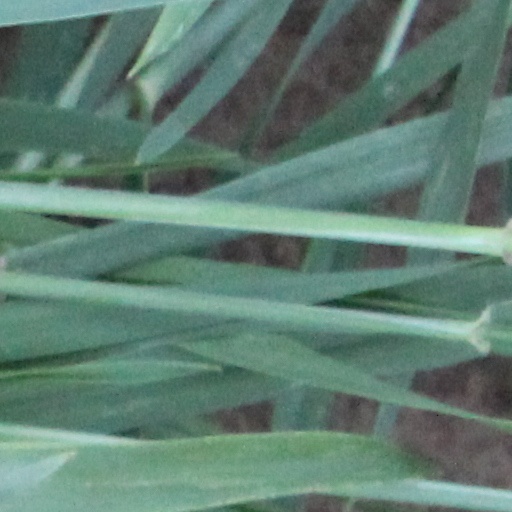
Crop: wheat